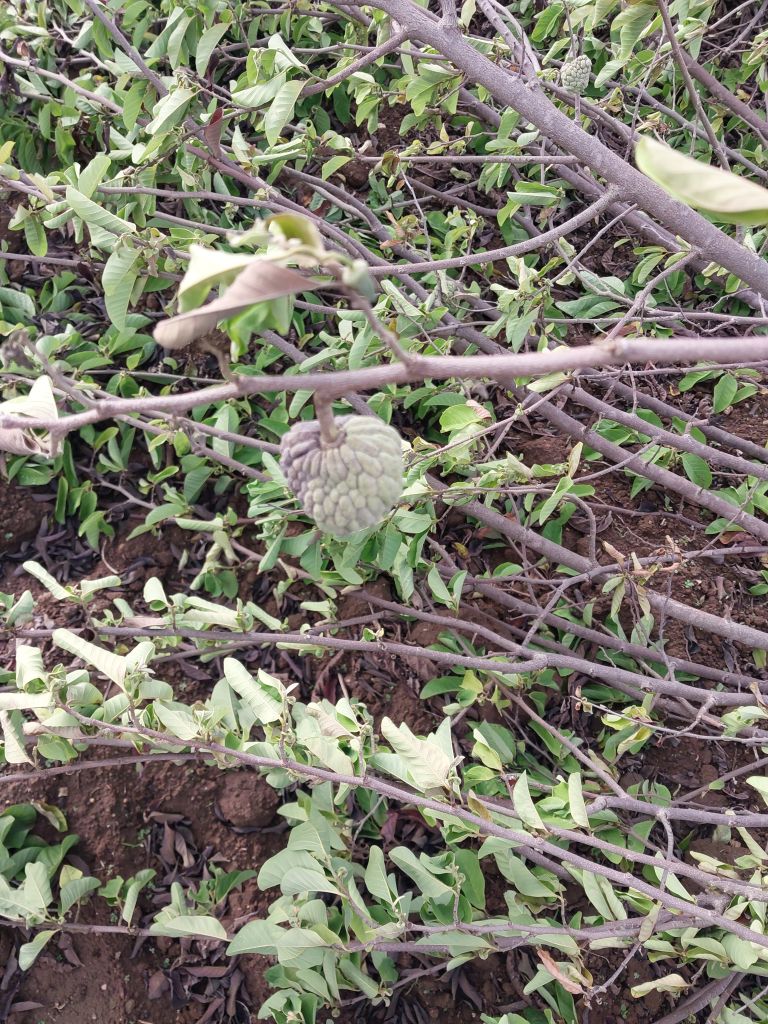
Disease label: Blank Canker